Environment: real
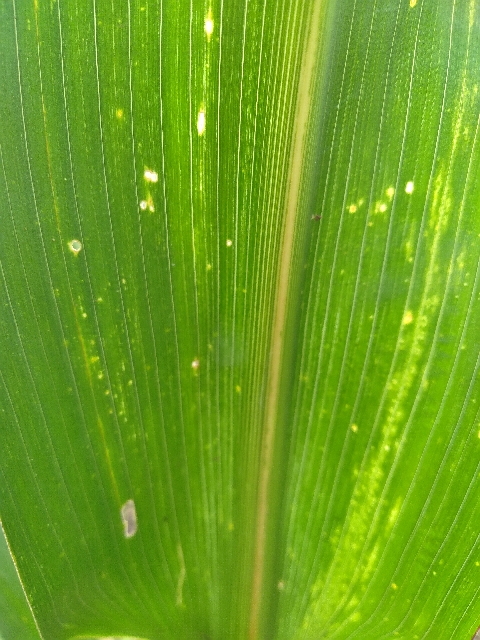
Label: lethal_necrosis